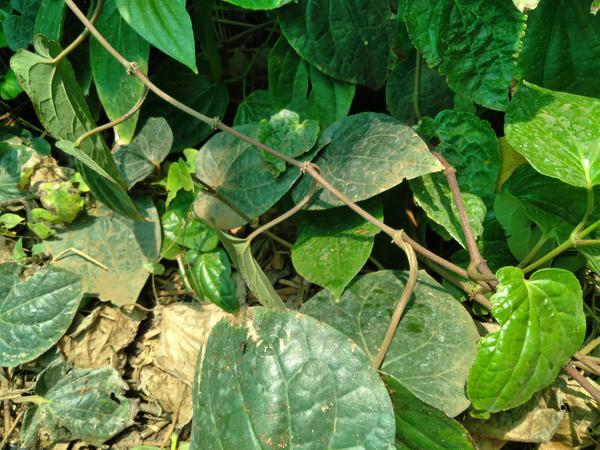
Plant: Betel